First dance

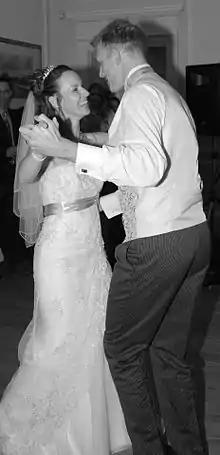
A bride and groom enjoying their first dance at their wedding

The "first dance" of a married couple is a popular element at modern European and American wedding receptions or post-wedding celebrations. The newly married couple, as the guests of honor at a dance, open the dancing. The style of dance is a personal choice. Some couples opt for a rehearsed, choreographed dance, whereas sources like etiquette columnist Judith Martin feel that performing a choreographed duet for spectators is inappropriate.